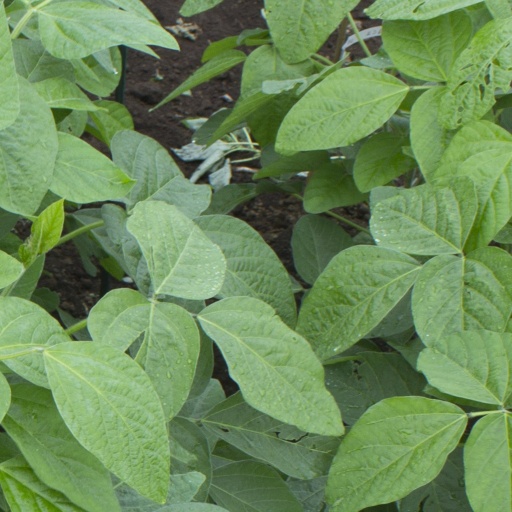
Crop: soybean